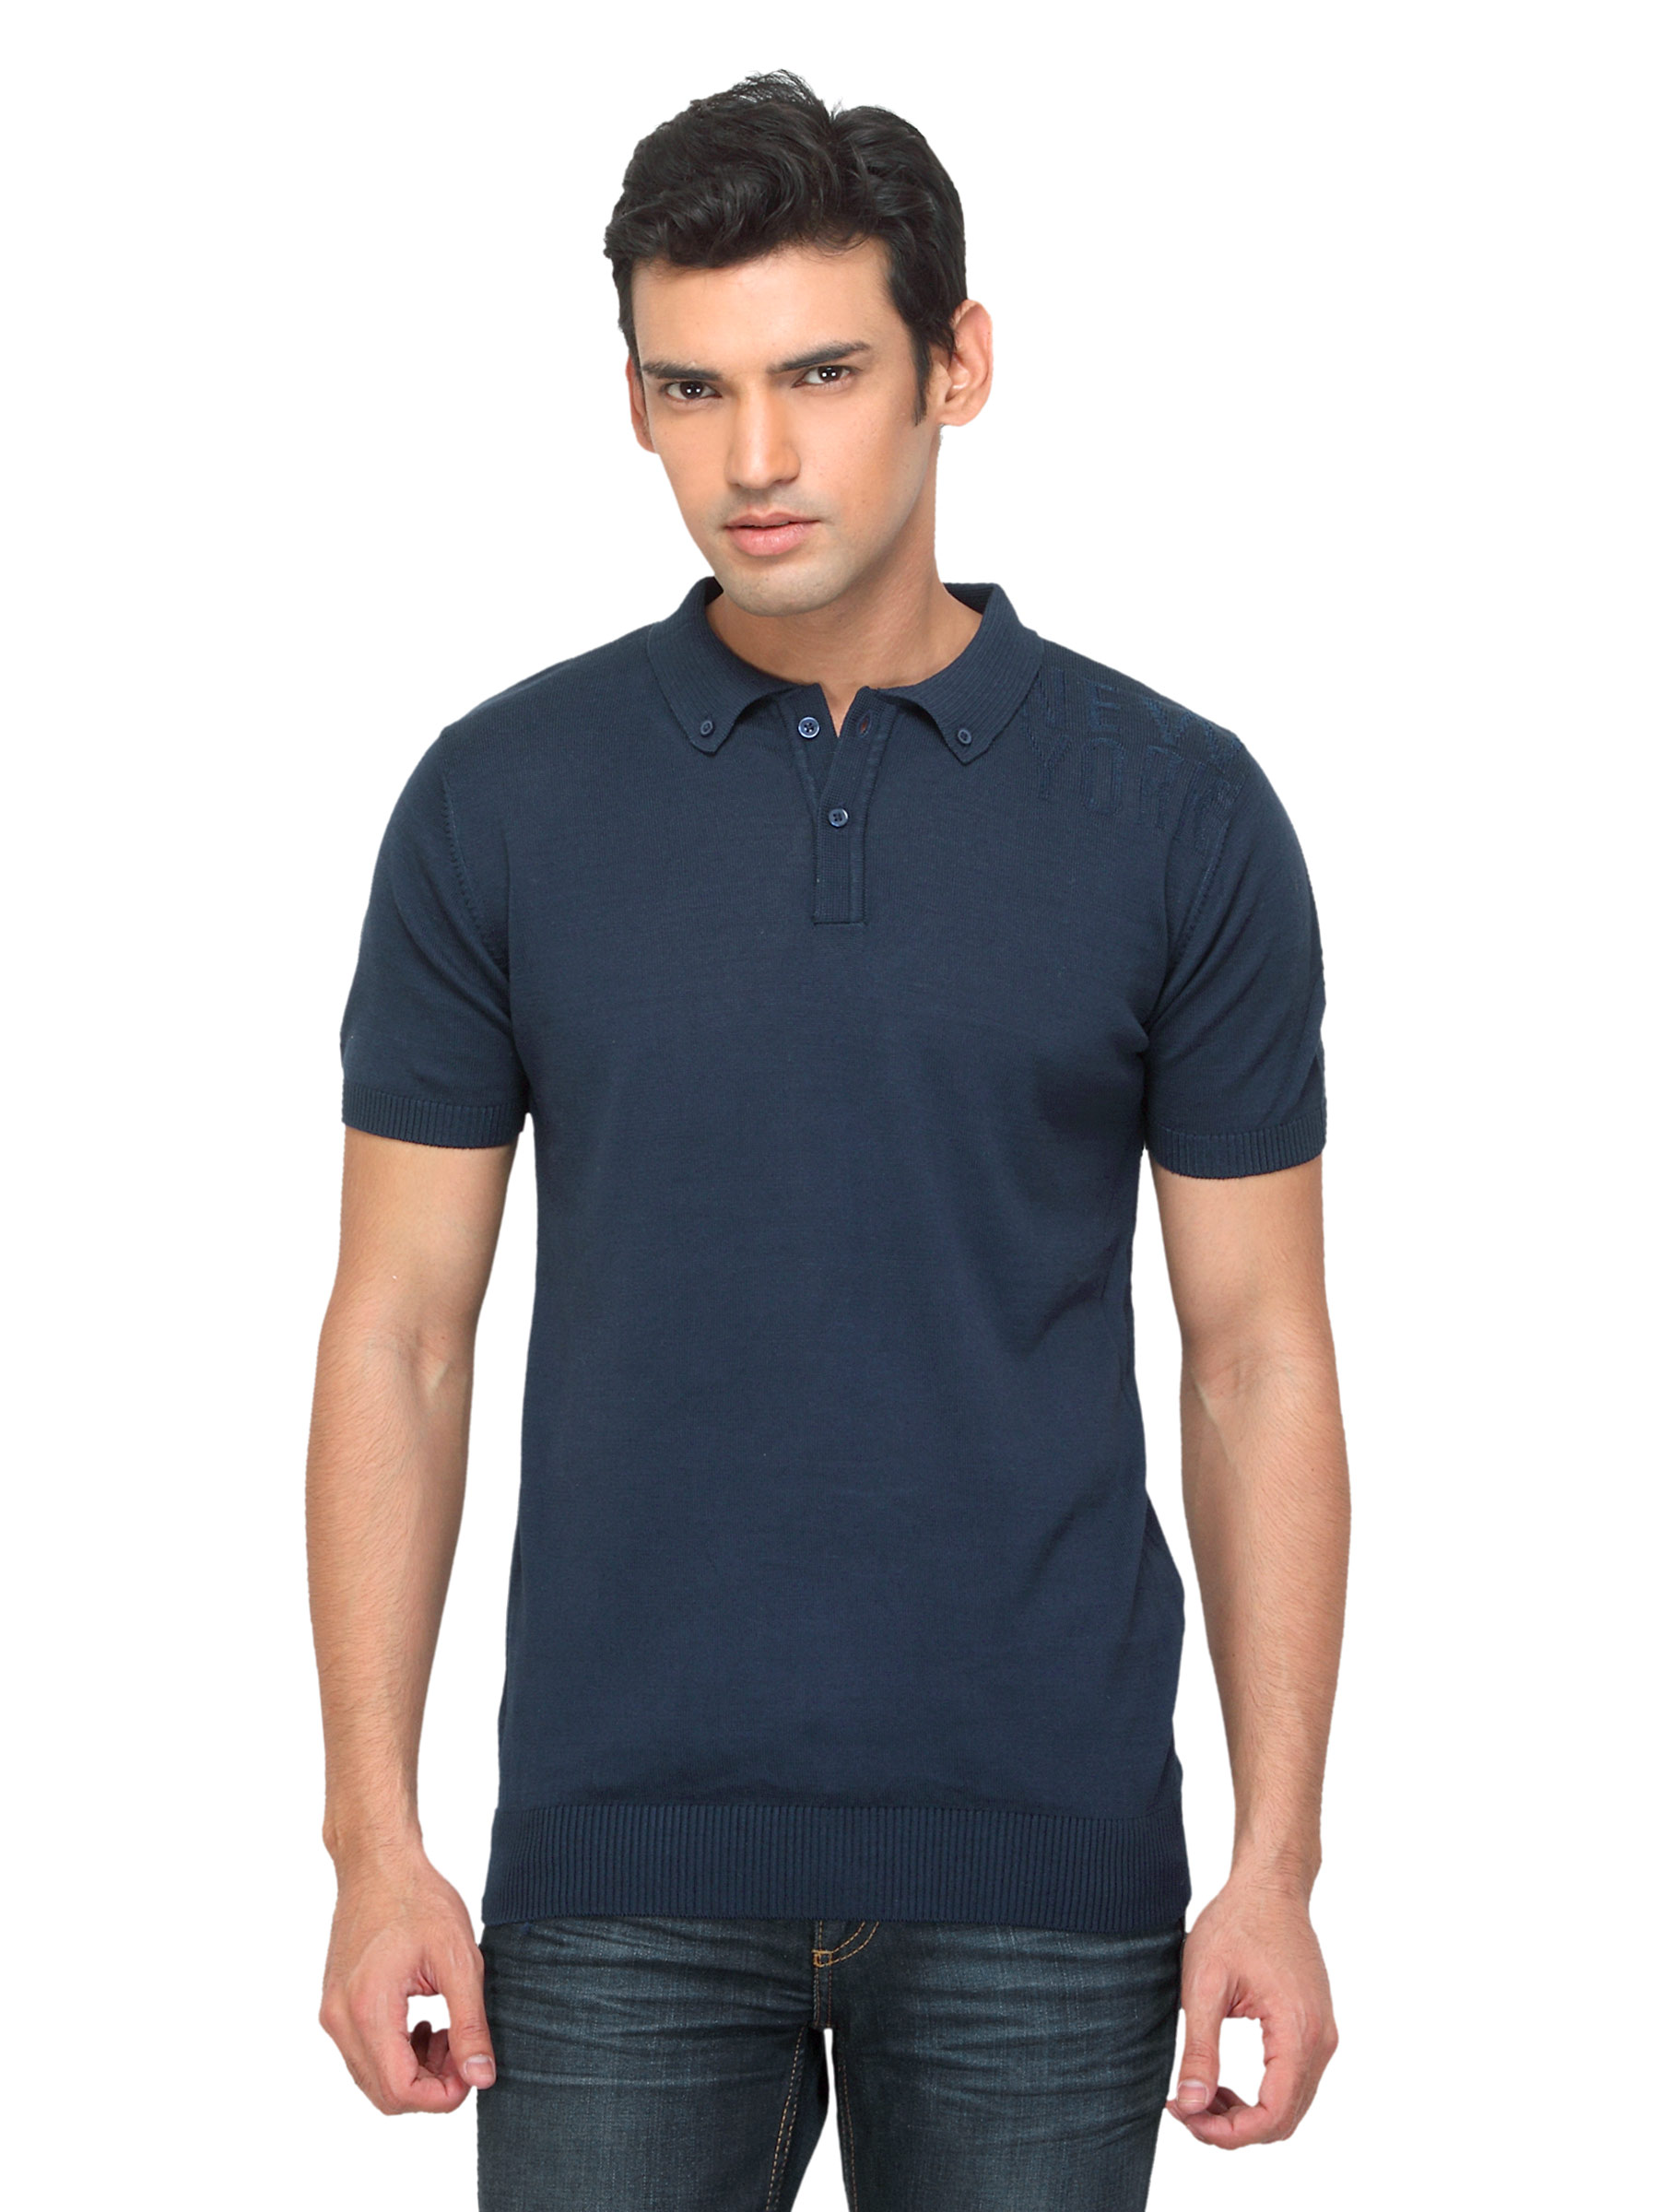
Arrow New York Men Navy Blue Polo T-shirt
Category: Apparel / Topwear / Tshirts
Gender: Men
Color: Navy Blue
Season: Summer 2012
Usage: Casual